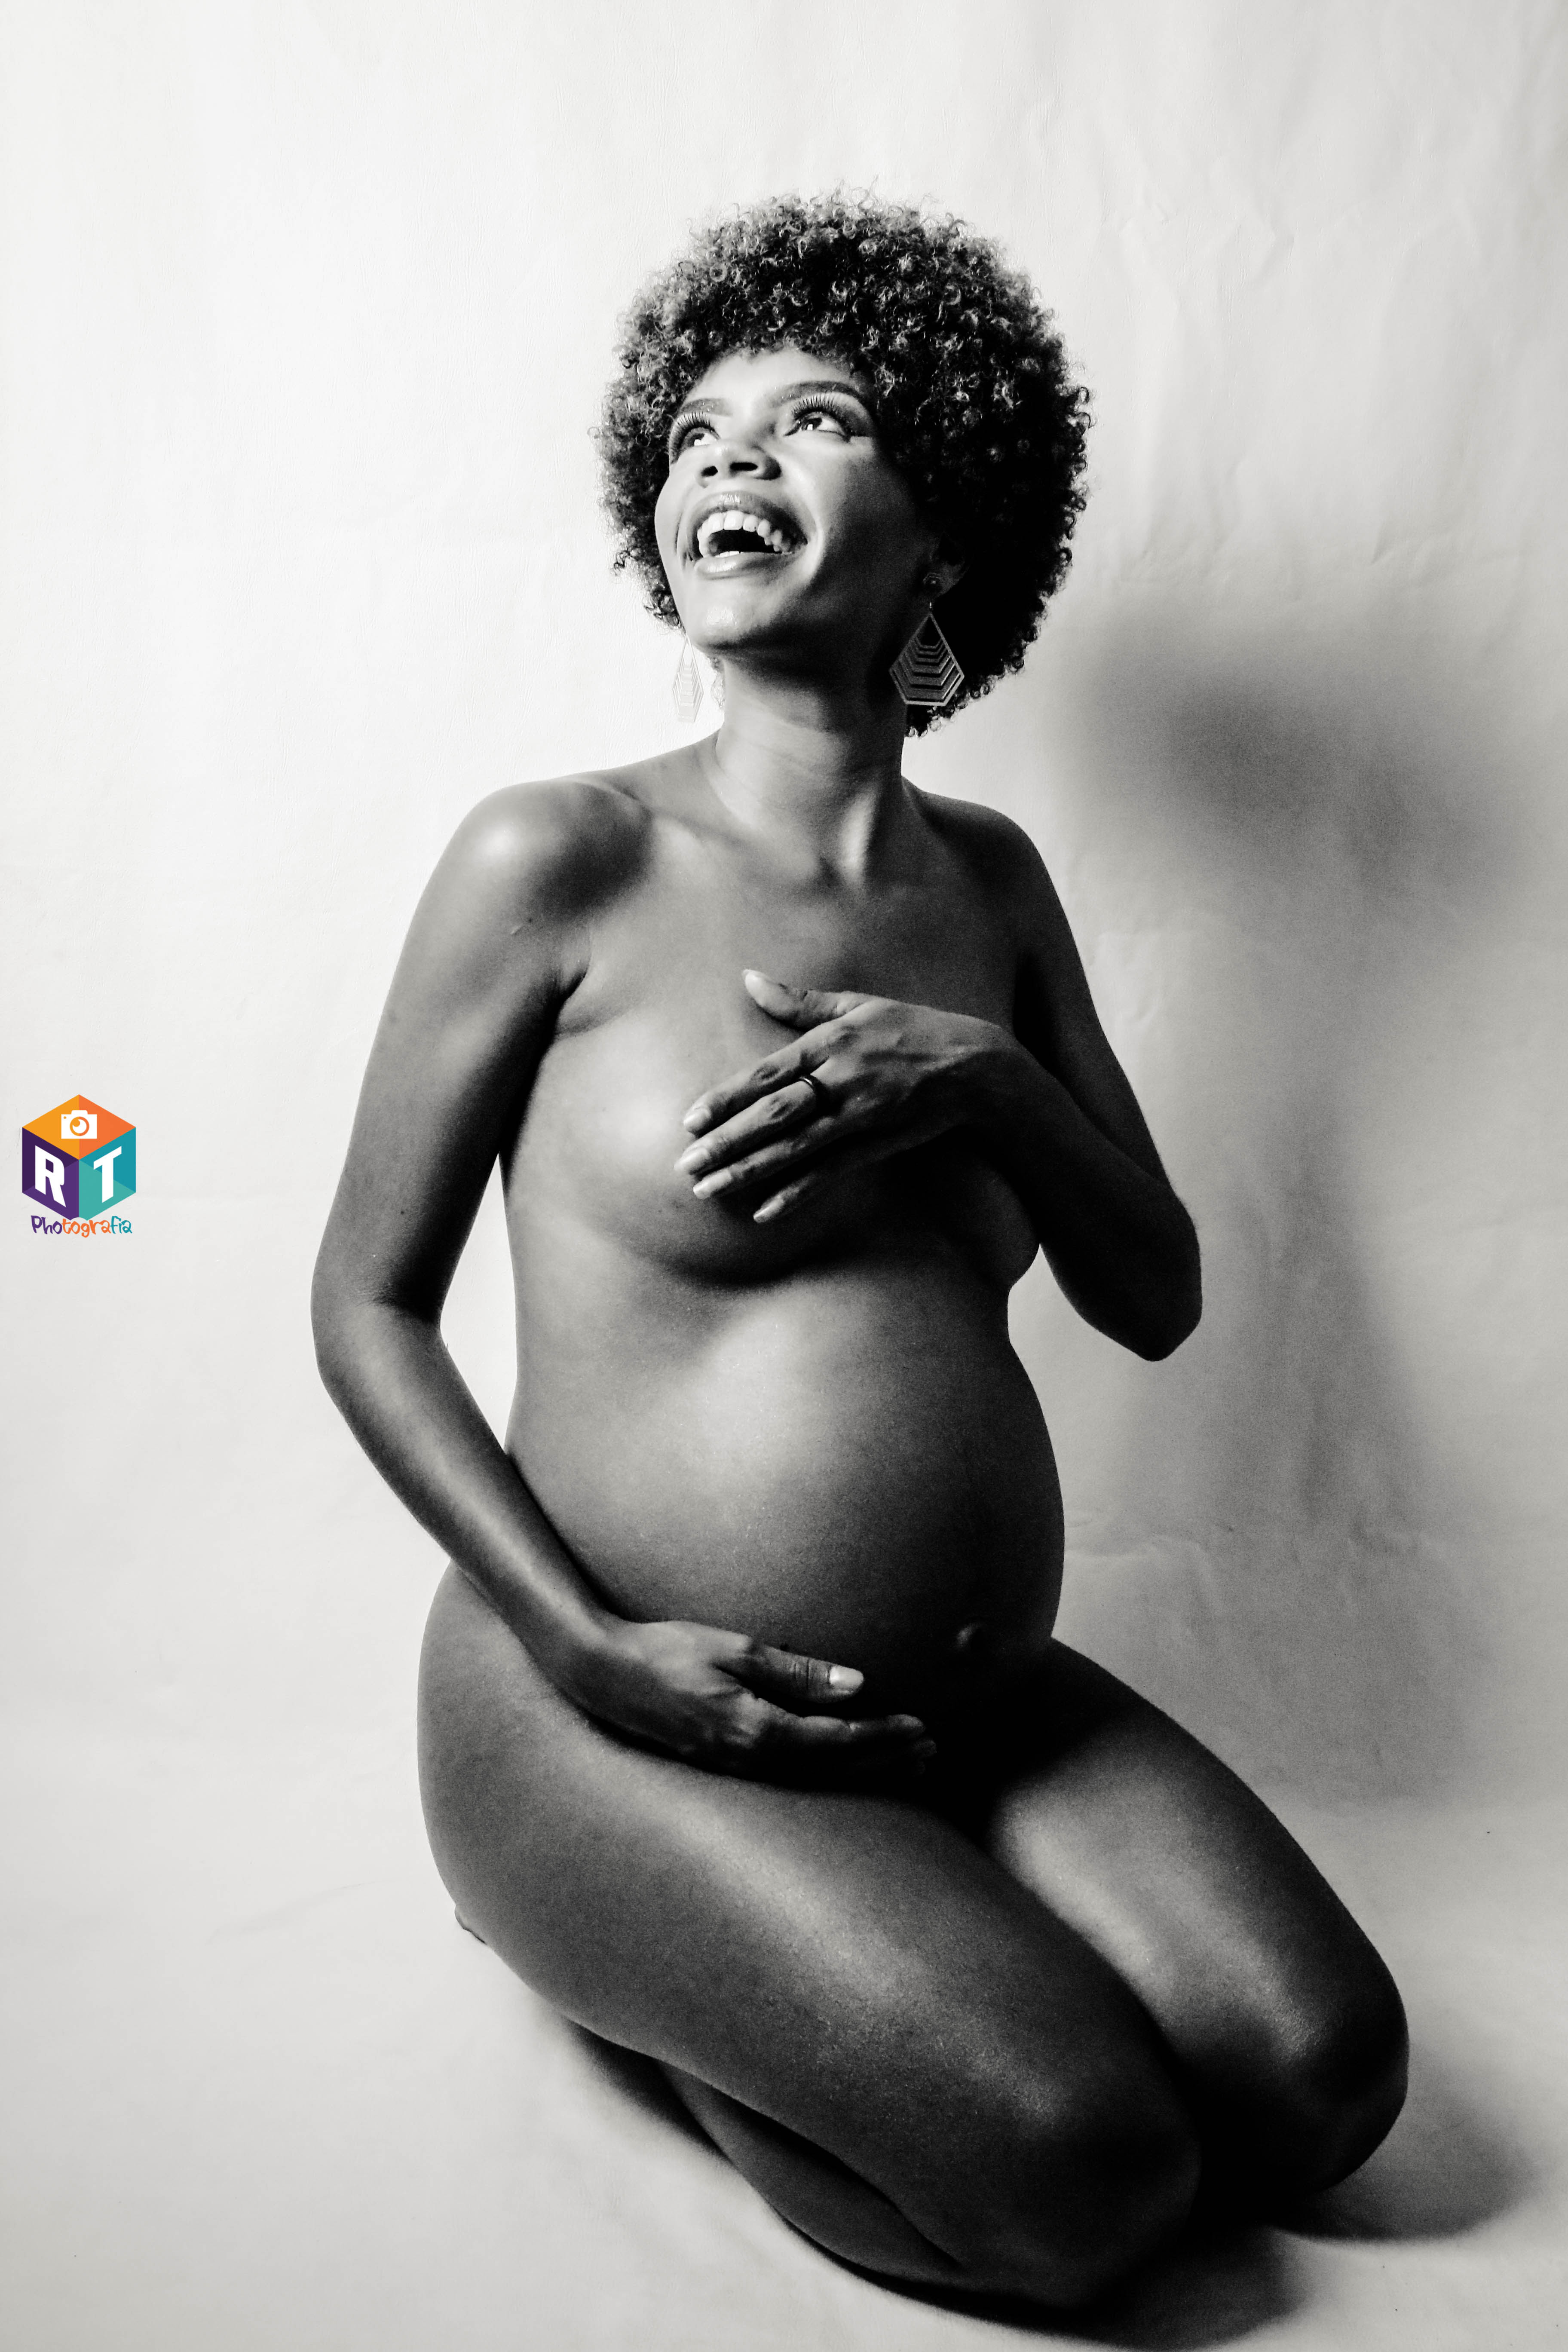
girl, hairstyle, shoulder, art model, joint, photography, black and white, leg, stock photography, afro, sitting, chest, trunk, stomach, art, monochrome photography, Barechested, style, smile, black hair